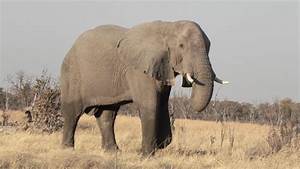
Label: elephant